Olkaria

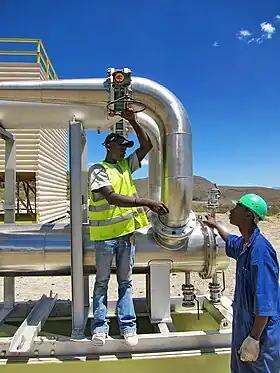
Power plant workers in Olkaria

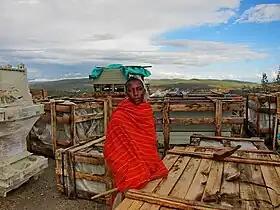
A Maasai man at Olkaria - some communities have been displaced by the power generation projects

The first geothermal exploration of Olkaria started in 1955. Two unsuccessful test wells had been drilled by 1959. Little more was done until 1967, when 27 shallow wells up to were drilled, some of which emitted steam.